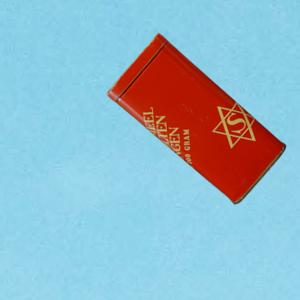
Label: cans